University of Houston–Clear Lake

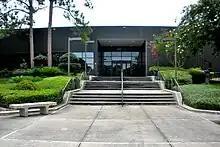
Delta Building

The University of Houston–Clear Lake (UHCL) is separately accredited, offers its own academic programs, and confers its own degrees. Students who graduate from UHCL will have diplomas under the name University of .